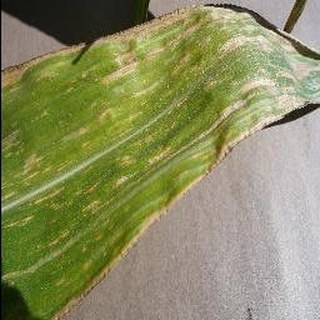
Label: corn_cercospora_leaf_spot